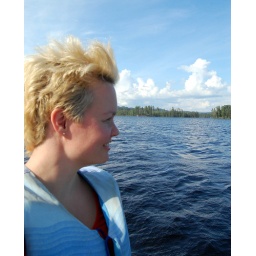
or sitting in a boat while someone else was rowing...